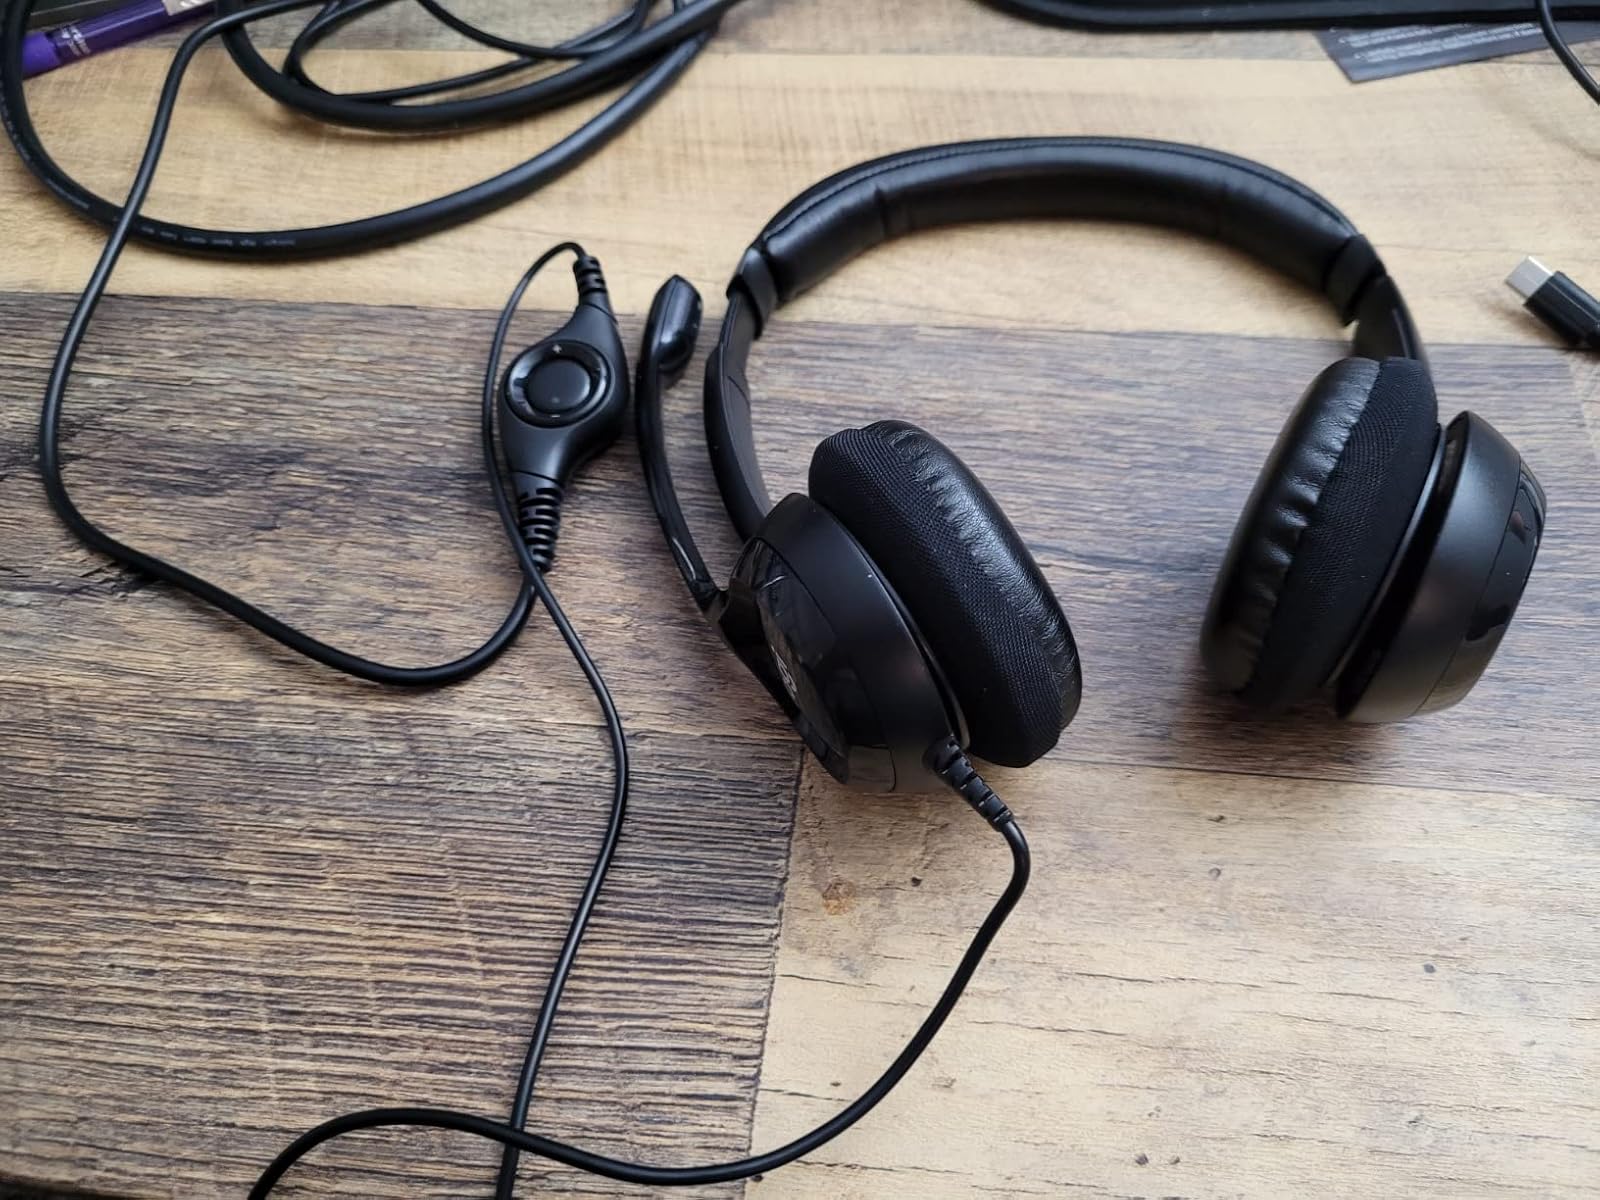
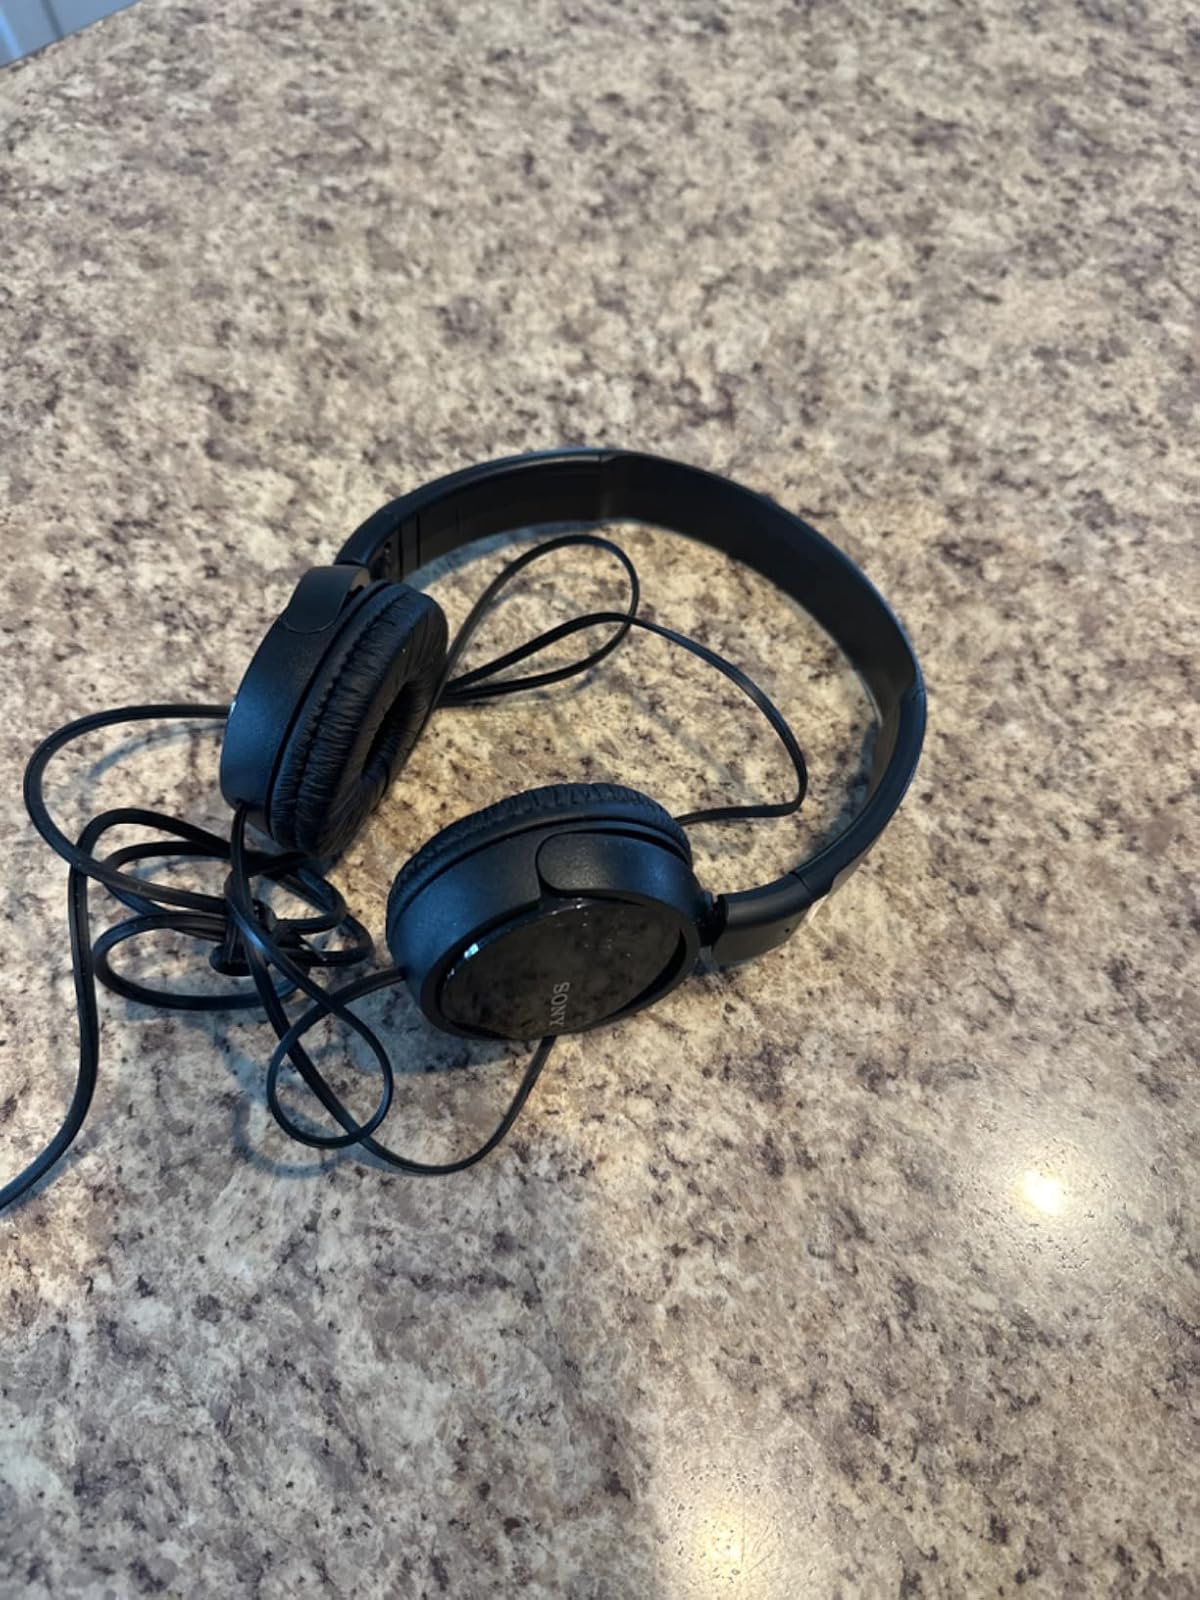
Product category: headphones
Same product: no